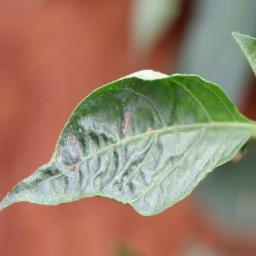
Label: mites_and_trips